Victoria Falls Bridge

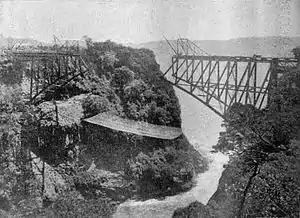
The bridge under construction in 1905

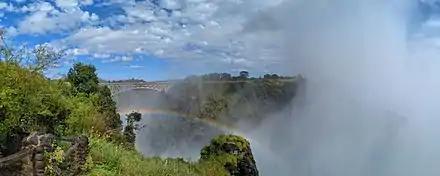
Victoria Falls Bridge from the Knife Edge Bridge trail near the falls on the Zambia side

Constructed from steel, the bridge is long, with a main arch spanning , at a height of above the lower water mark of the river in the gorge below. It carries a road, railway and footway. The bridge is the only rail link between Zambia and Zimbabwe and one of only three road links between the two countries.